Portuguese Communist Party

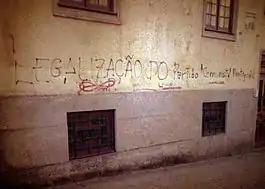
"Legalização do Partido Comunista Português" (transl. "Legalization of the Portuguese Communist Party") (1974)

Immediately after the revolution, basic democratic rights were re-established in Portugal. On 27 April, political prisoners were freed. On 30 April, Álvaro Cunhal returned to Lisbon, where he was received by thousands of people. May Day was commemorated for the first time in 48 years, and an estimated half million people gathered in the FNAT Stadium (now 1 May Stadium) in Lisbon to hear speeches by Cunhal and the socialist Mário Soares. On 17 May, the party's newspaper, "Avante!", produced the first legal issue in its history.